State House News Service

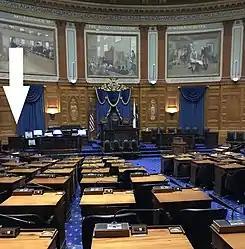
Location of the State House News Service reporter's desk on the floor of the House Chamber

The News Service serves most immediately as a "cheat sheet" for reporters assigned to the State House itself, to fill them in on stories they can't cover directly because they are working on other stories or assignments. This "cheat sheet" function has diminished in importance as the number of State House reporters, and the ranks of journalists assigned to cover government, has diminished significantly in recent years. At the same time, this phenomenon has increased the value of the Service in newsrooms across Massachusetts (and Florida, in the case of NSF). News organizations use SHNS stories in place of pieces that once would have been written by State House reporters (Capitol reporters in Florida). The News Service operates as a wire service of record for the building as the only outlet granted floor privileges in the House and Senate chambers, in contrast to other news organizations that report from the galleries. The SHNS floor desks are located near the rostrums of both chambers. In 1970, a short item in the Boston Herald described SHNS reporter Fred Day being "hit by flying pieces of a gavel thumped vigorously by House Speaker Bartley, whose stand is fully 10 feet away"—for the second time in 10 days.